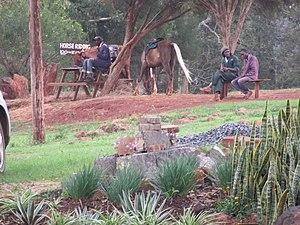
Le cheval au Kenya a été introduit récemment par des colons européens, la création d'un Jockey Club, puis l'organisation des premiers safaris touristiques équestres dans les années 1970, témoignant d'une activité équestre orientée vers des usages européens. Ce pays dispose aussi de poneys-clubs, et du seul hippodrome homologué d'Afrique de l'Est, celui de Ngong, à Nairobi.